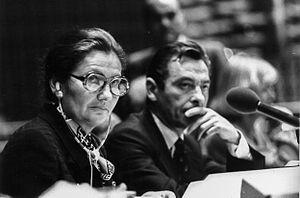
Mme Simone Veil préside une séance du Parlement européen à Strasbourg le 12 octobre 1979 au Palais de l’Europe.
Simone Veil [simɔn vɛj], née Simone Jacob le 13 juillet 1927 à Nice et morte le 30 juin 2017 à Paris, est une magistrate et une femme d’État française.
La diplomatie féministe ou politique étrangère féministe est un concept originaire de Suède, initié par l'ancienne Ministre des affaires étrangère suédoise Margot Wallström, qui consiste pour un État à promouvoir, au travers de ses relations diplomatiques, des idéaux et bonnes pratiques pour atteindre « l'égalité entre les sexes » et à garantir « à toutes les femmes et filles la jouissance de leurs droits fondamentaux ».
Cette liste de dirigeantes politiques recense toutes les femmes qui ont été un jour présidente, Première ministre, présidente d'assemblée parlementaire ou ayant eu rang de chef d'État, depuis la fin de la Seconde Guerre mondiale.
Le Parlement européen est l'organe parlementaire de l'Union européenne élu au suffrage universel direct. Il partage avec le Conseil de l'Union européenne le pouvoir législatif de l'Union européenne.